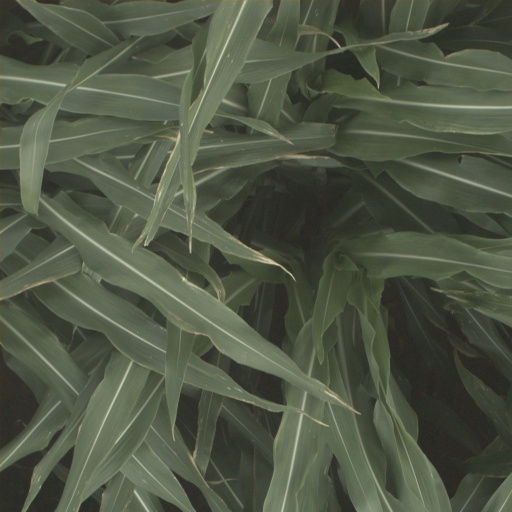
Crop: sorghum